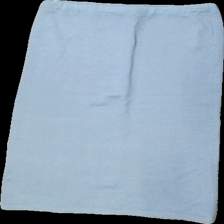
View: back
Type: Skirt
Category: Ladies
Brand: Missing
Colors: Blue
Material: 73% Acryl 27% Nylon
Cut: Regular
Price range: 50-100
Recommended usage: Reuse
Description: blue knitted skirt